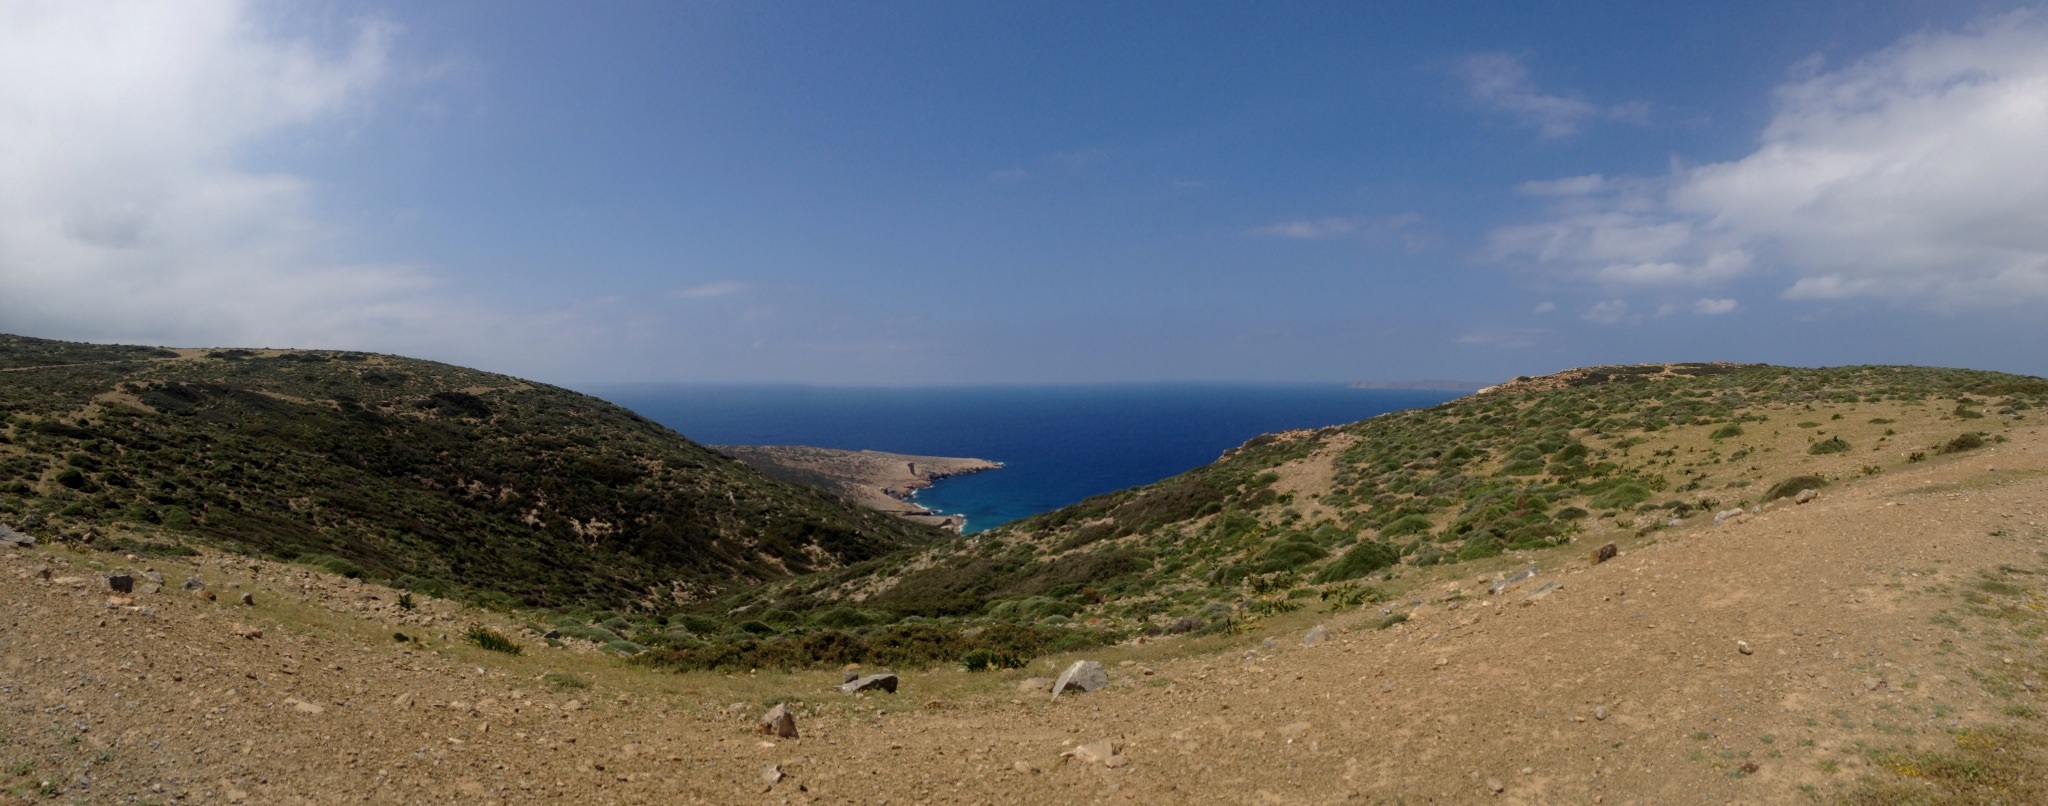
sea, coast, walking, mountain, trail, hill, adventure, mountain range, panorama, cliff, terrain, ridge, mountains, plateau, fell, ecosystem, booked, cape, crete, landform, geographical feature, mountainous landforms